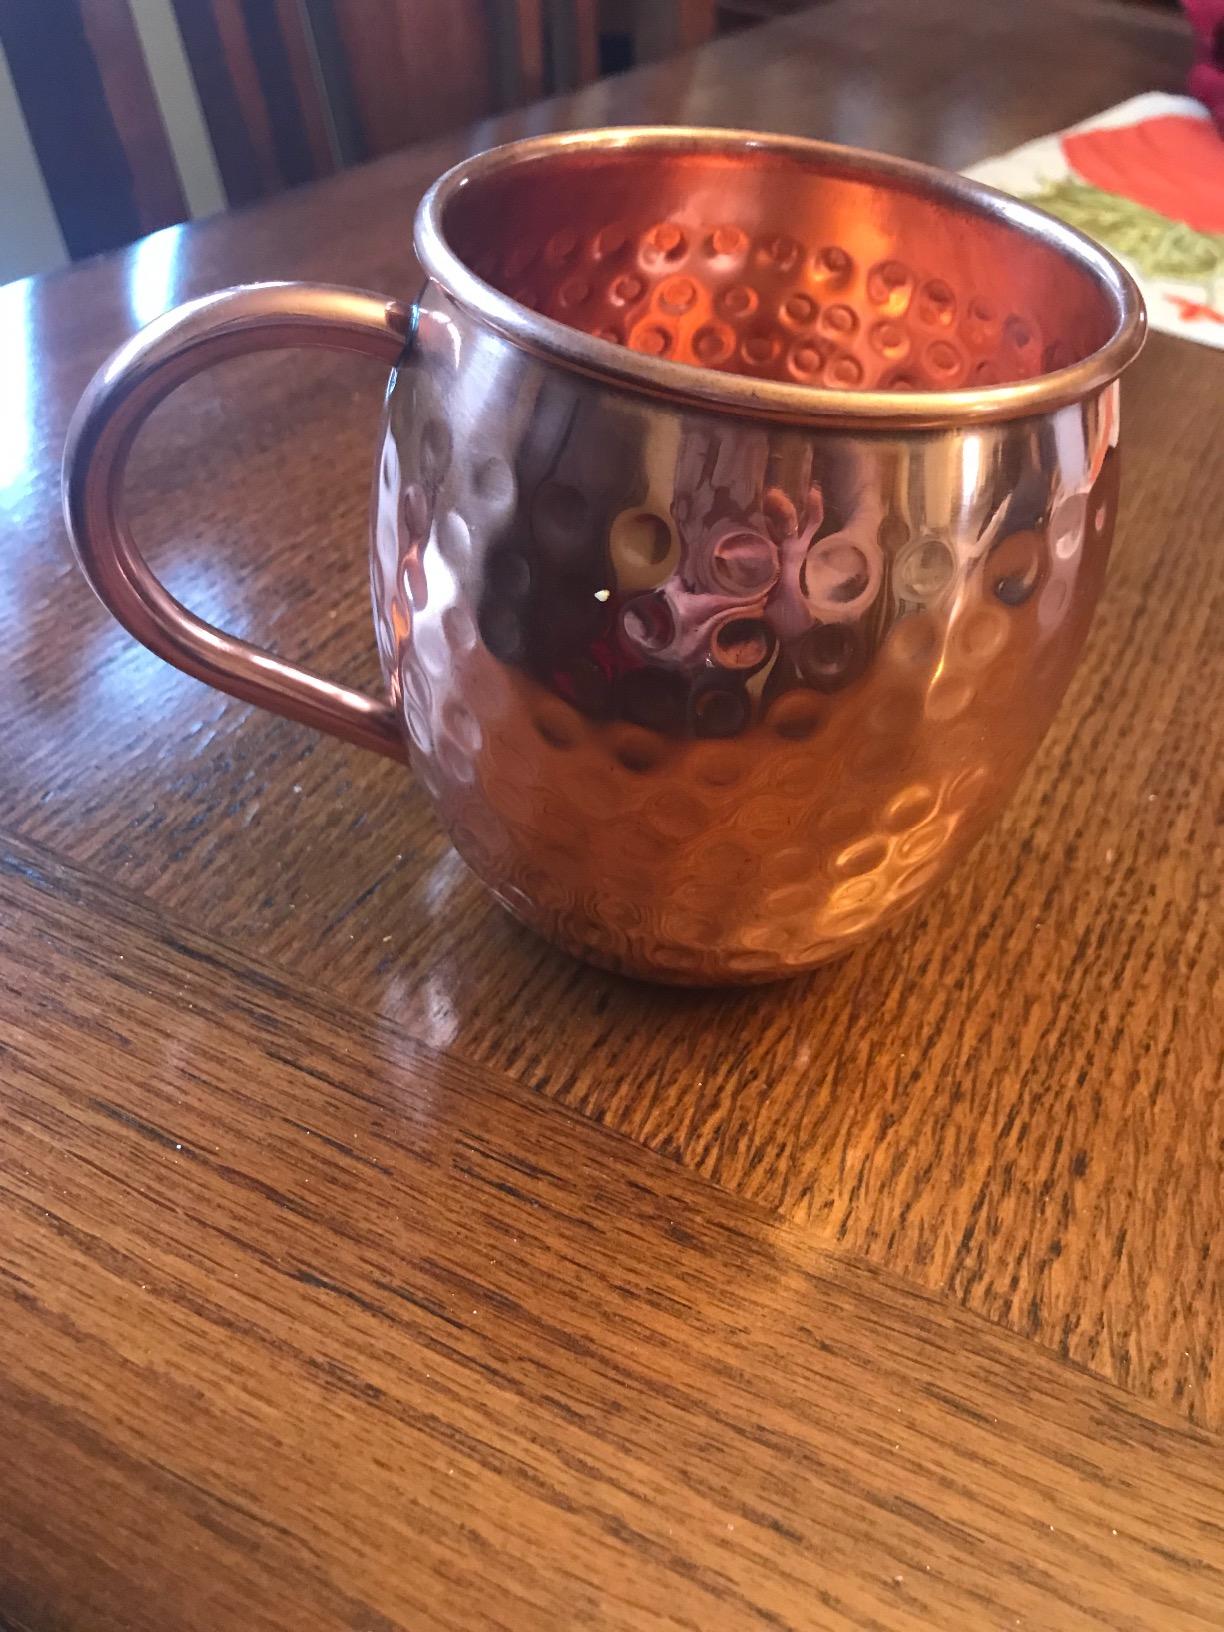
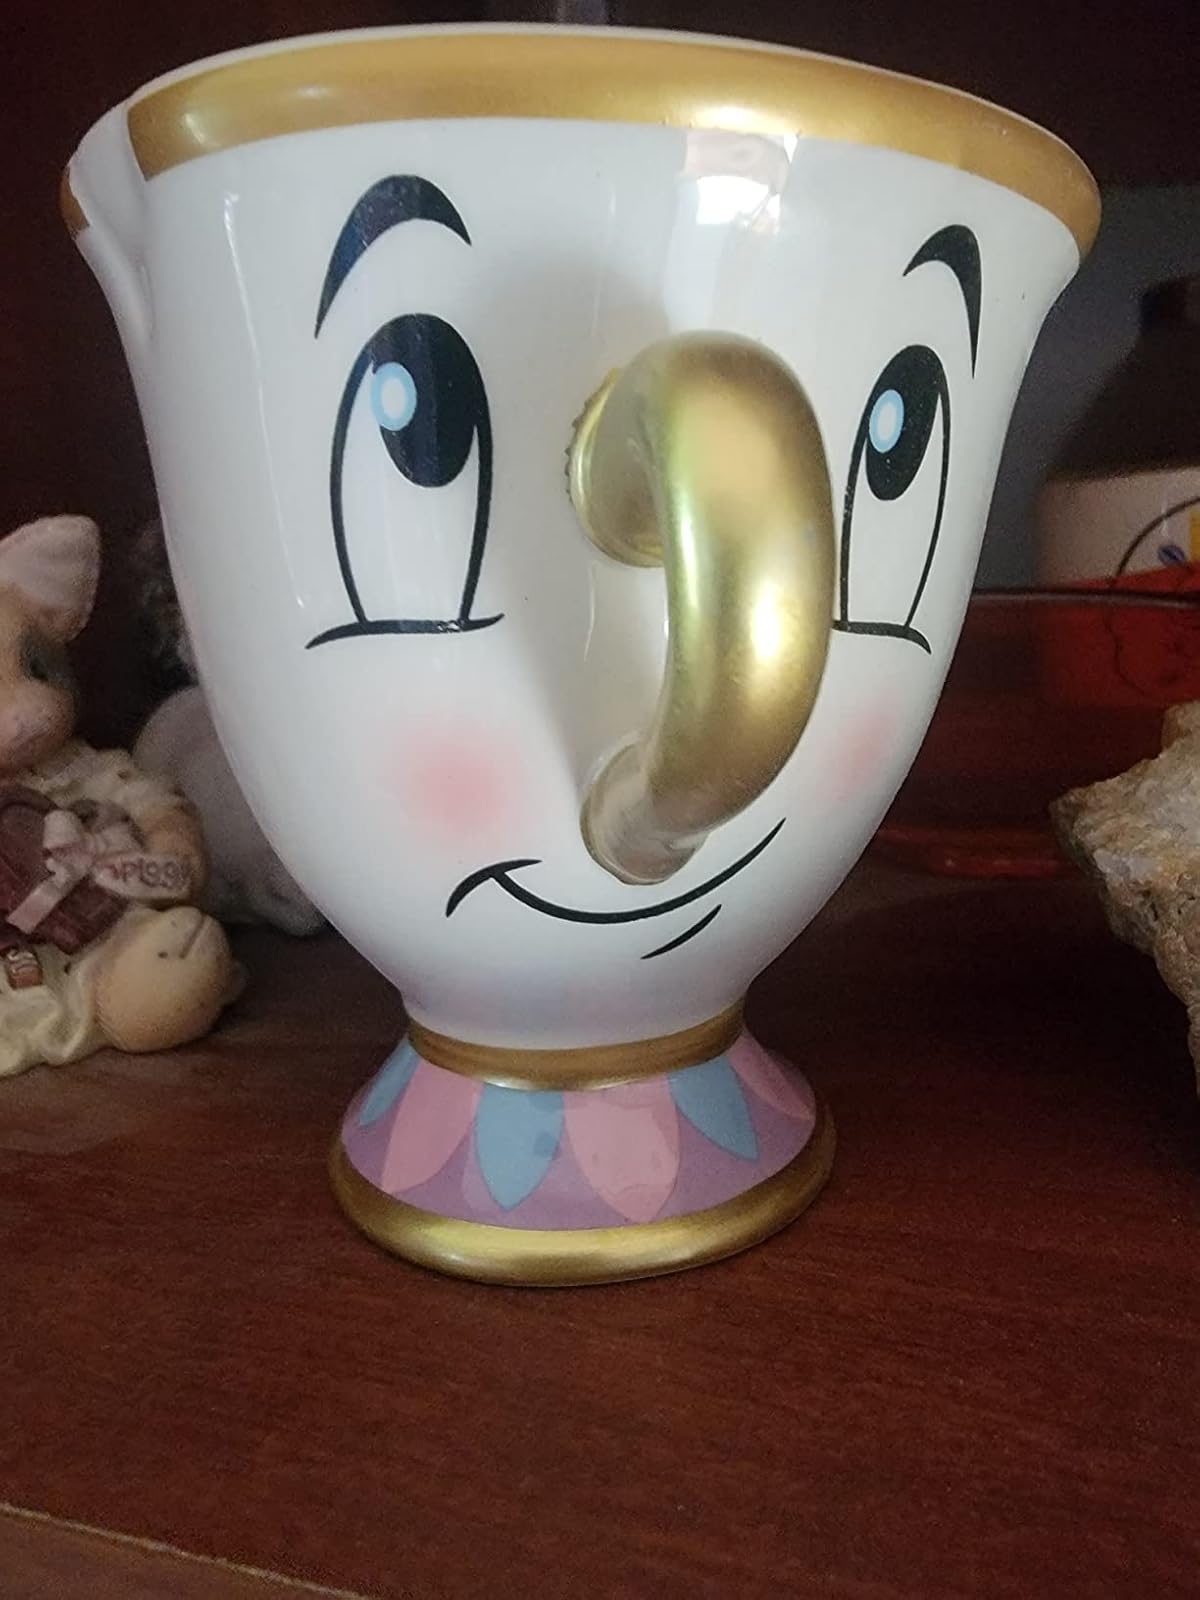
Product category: items_mug
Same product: no